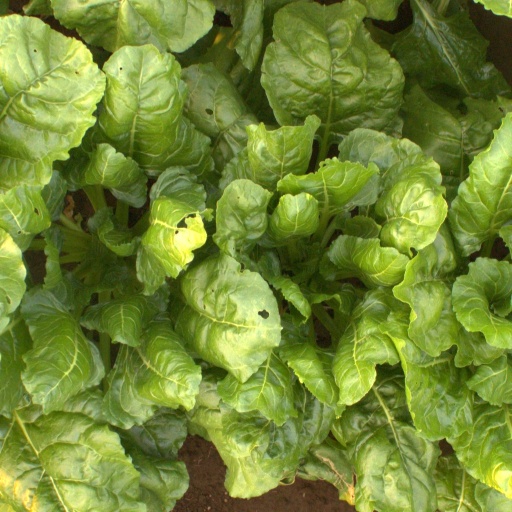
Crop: sugar beet